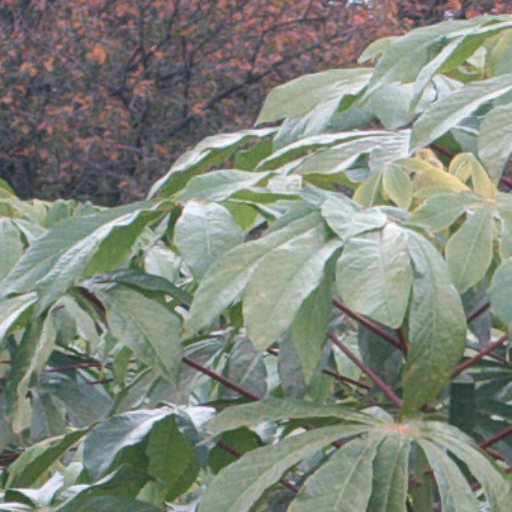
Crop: cassava